Pieter Andreas Rijsbrack

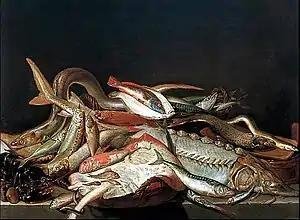
"Fish"

He is known for his landscapes and still lifes. His still lifes cover the whole range of animal paintings, game pieces, fish pieces and fruit pieces. The still lifes and game pieces where in the Flemish style. An example is the "" (Corpus Christi College, Cambridge).